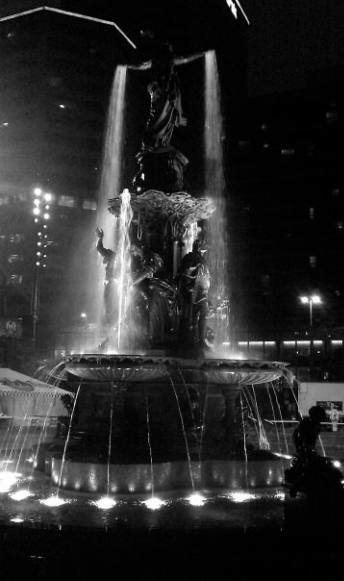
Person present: No